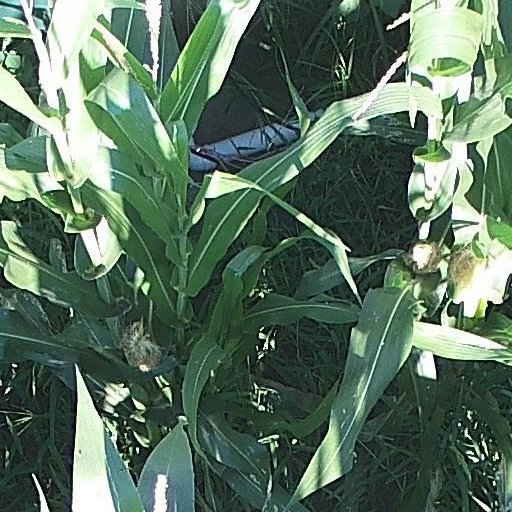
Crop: maize; corn